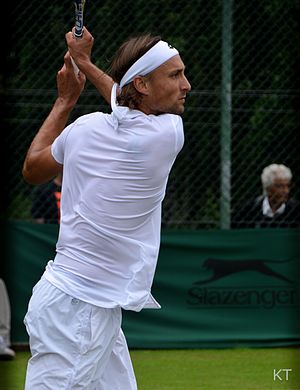
Wimbledon-mesterskabet i herresingle 2016 / Kvalifikation
Ruben Bemelmans
Wimbledon-mesterskabet i herresingle 2016 var den 130. turnering om Wimbledon-mesterskabet i herresingle. Turneringen var en del af Wimbledon-mesterskaberne 2016 og blev spillet i All England Lawn Tennis and Croquet Club i London, Storbritannien. Hovedturneringen med deltagelse af 128 spillere blev spillet i perioden 27. juni - 10. juli 2016, mens kvalifikationen blev afviklet den 20. - 24. juni 2016 i Bank of England Sports Ground i Roehampton.